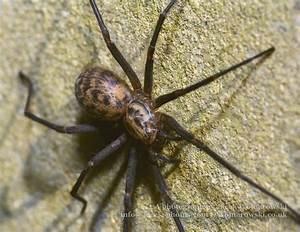
spider